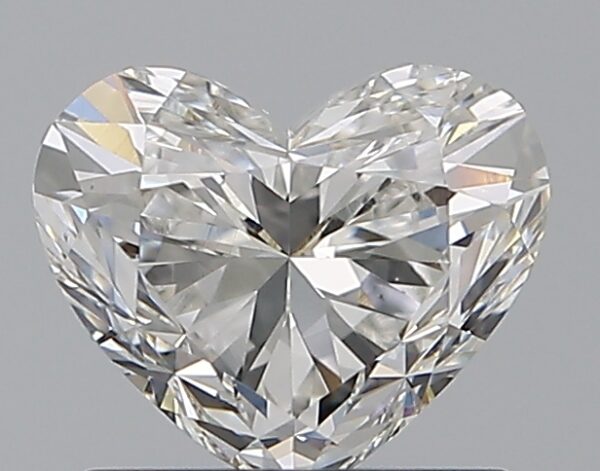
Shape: heart
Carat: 0.9
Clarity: VS1
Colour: G
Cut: VG
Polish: EX
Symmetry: VG
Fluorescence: N
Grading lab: GIA
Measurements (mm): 5.51 x 6.62 x 4.02